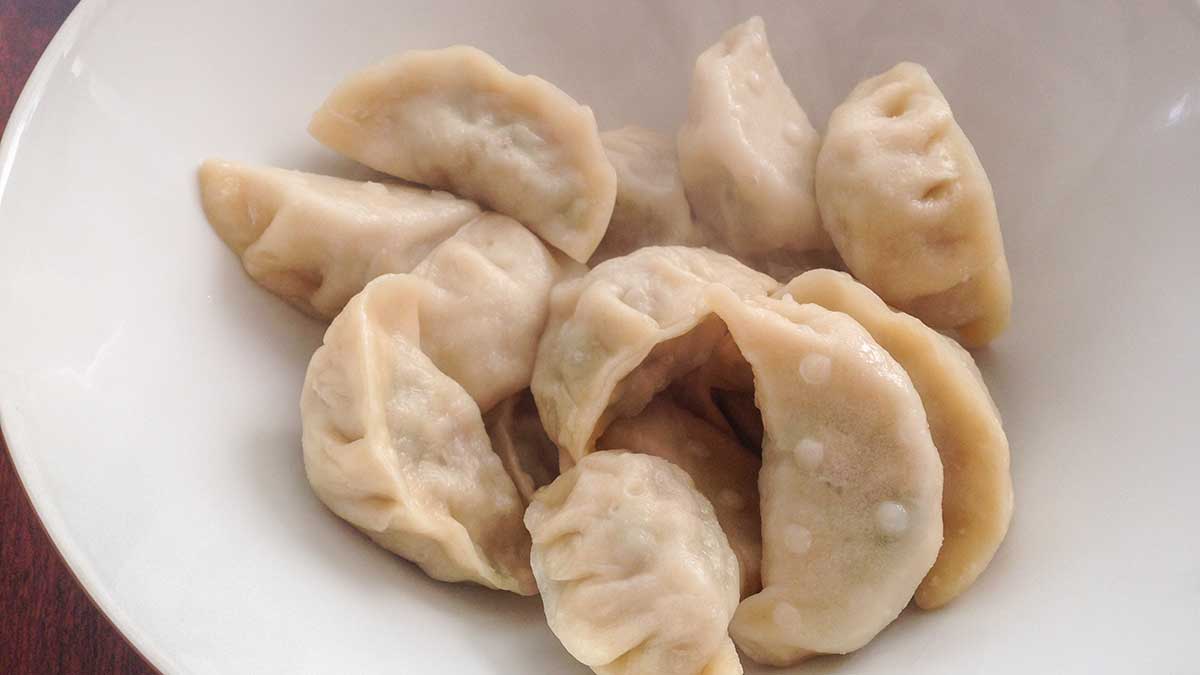
Dish: momos